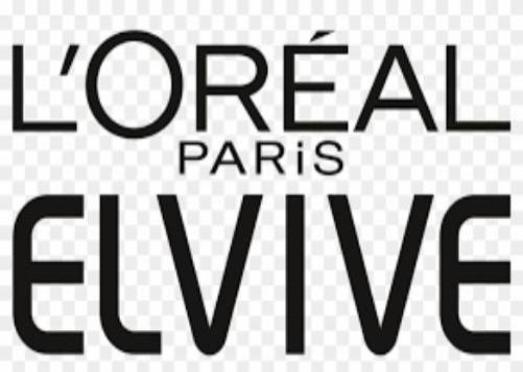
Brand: loreal
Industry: Necessities